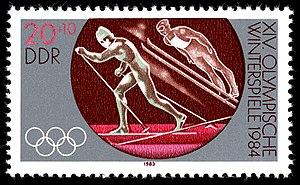
Cette page reprend les résultats de combiné nordique de l'année 1984, qui fut l'année de la première Coupe du monde.